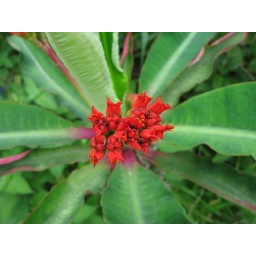
Macro shots of various plants from my home back in Ipoh